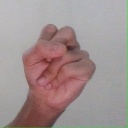
अक्षर: स